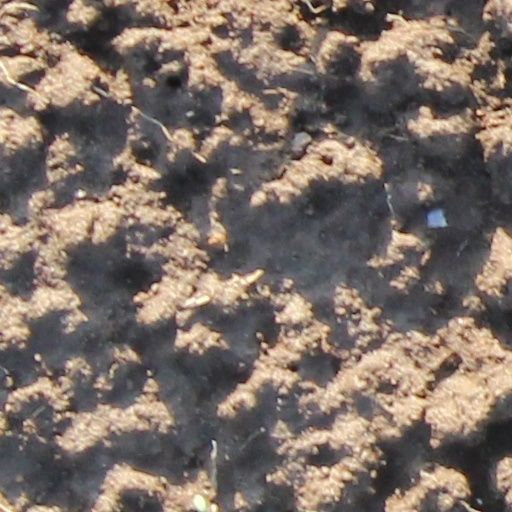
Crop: wheat